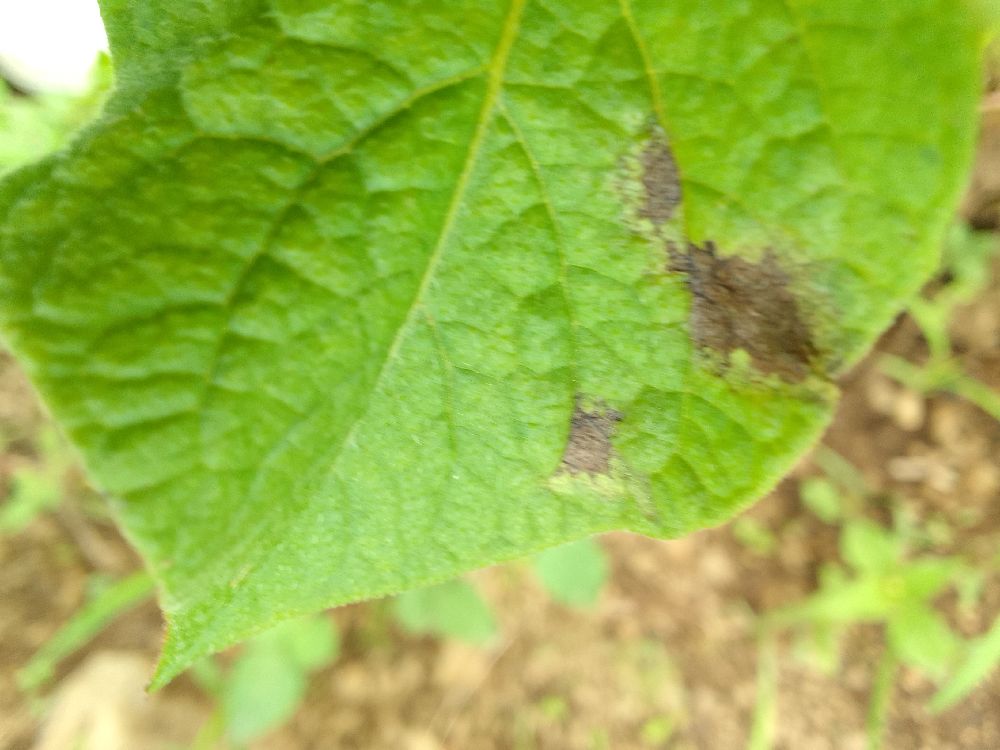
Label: Late blight